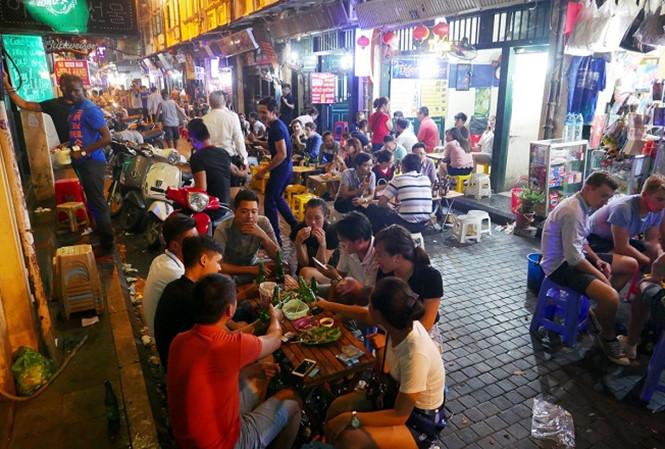
có nhiều người đang ngồi ăn ở các hàng quán trên vỉa hè